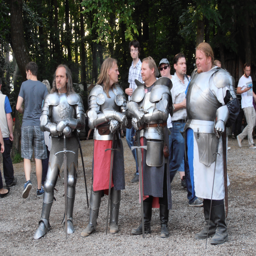
a bunch of knights in shining armour